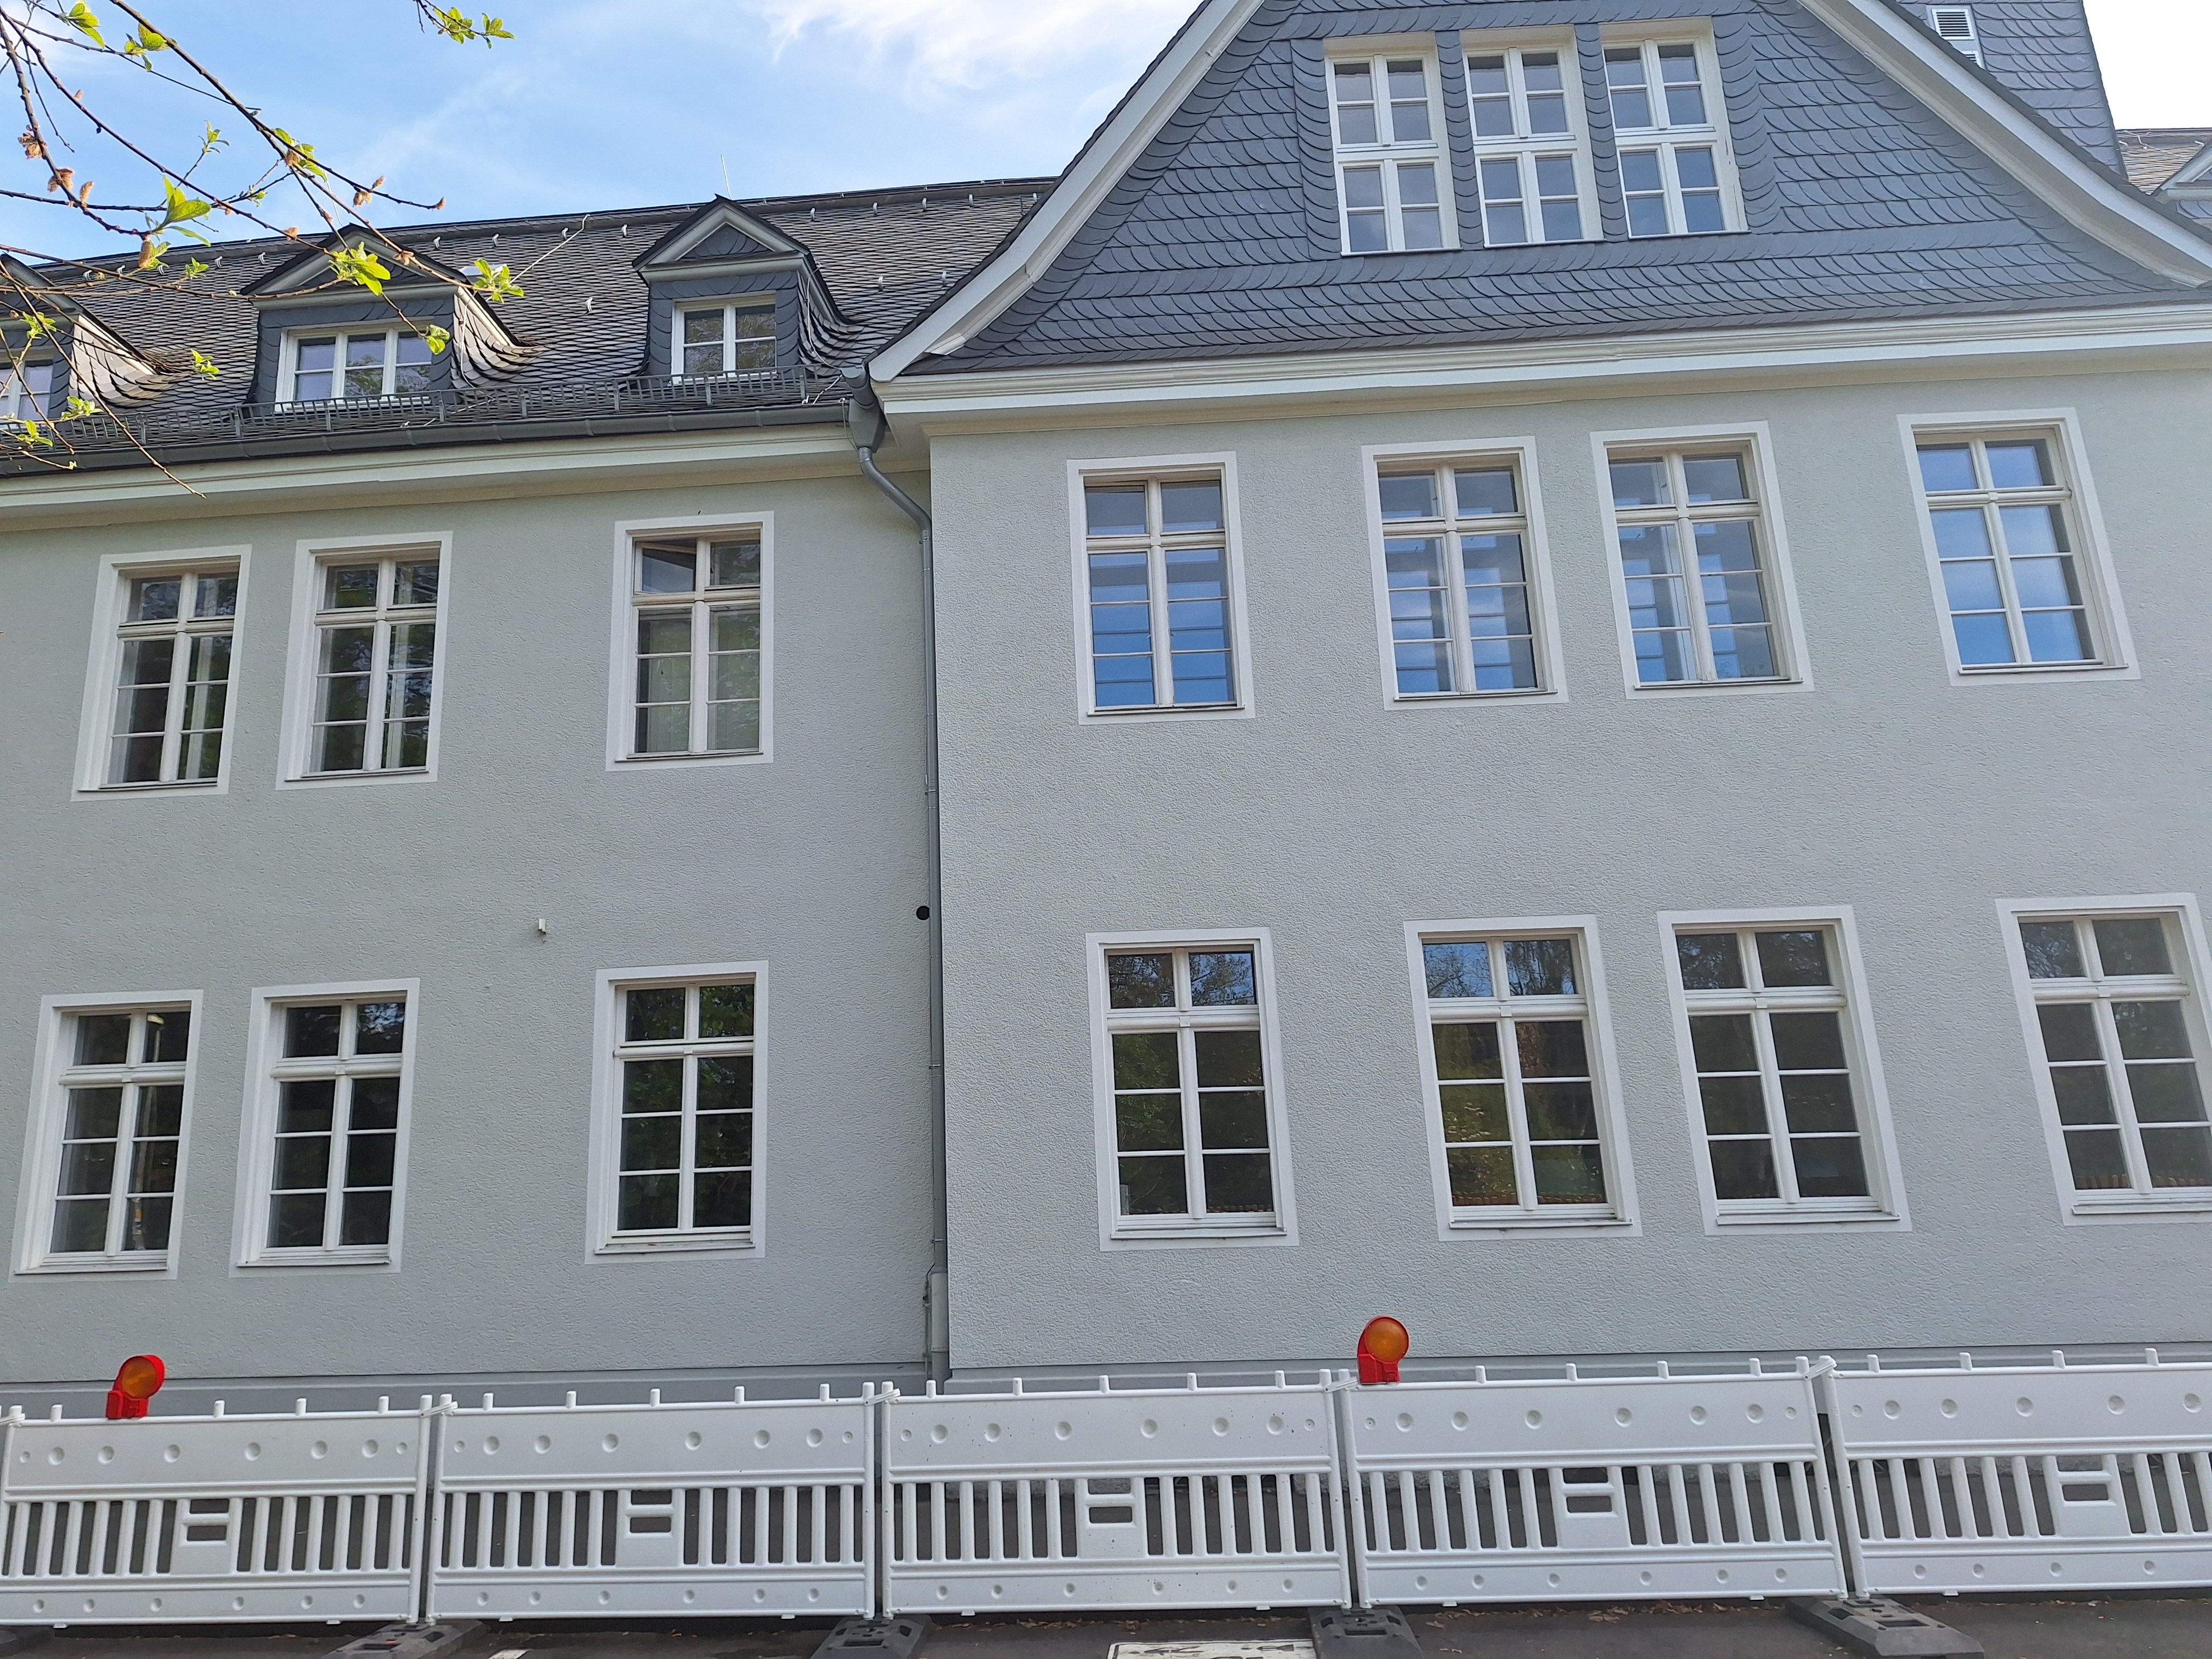
Building: Deutschhausstraße 12